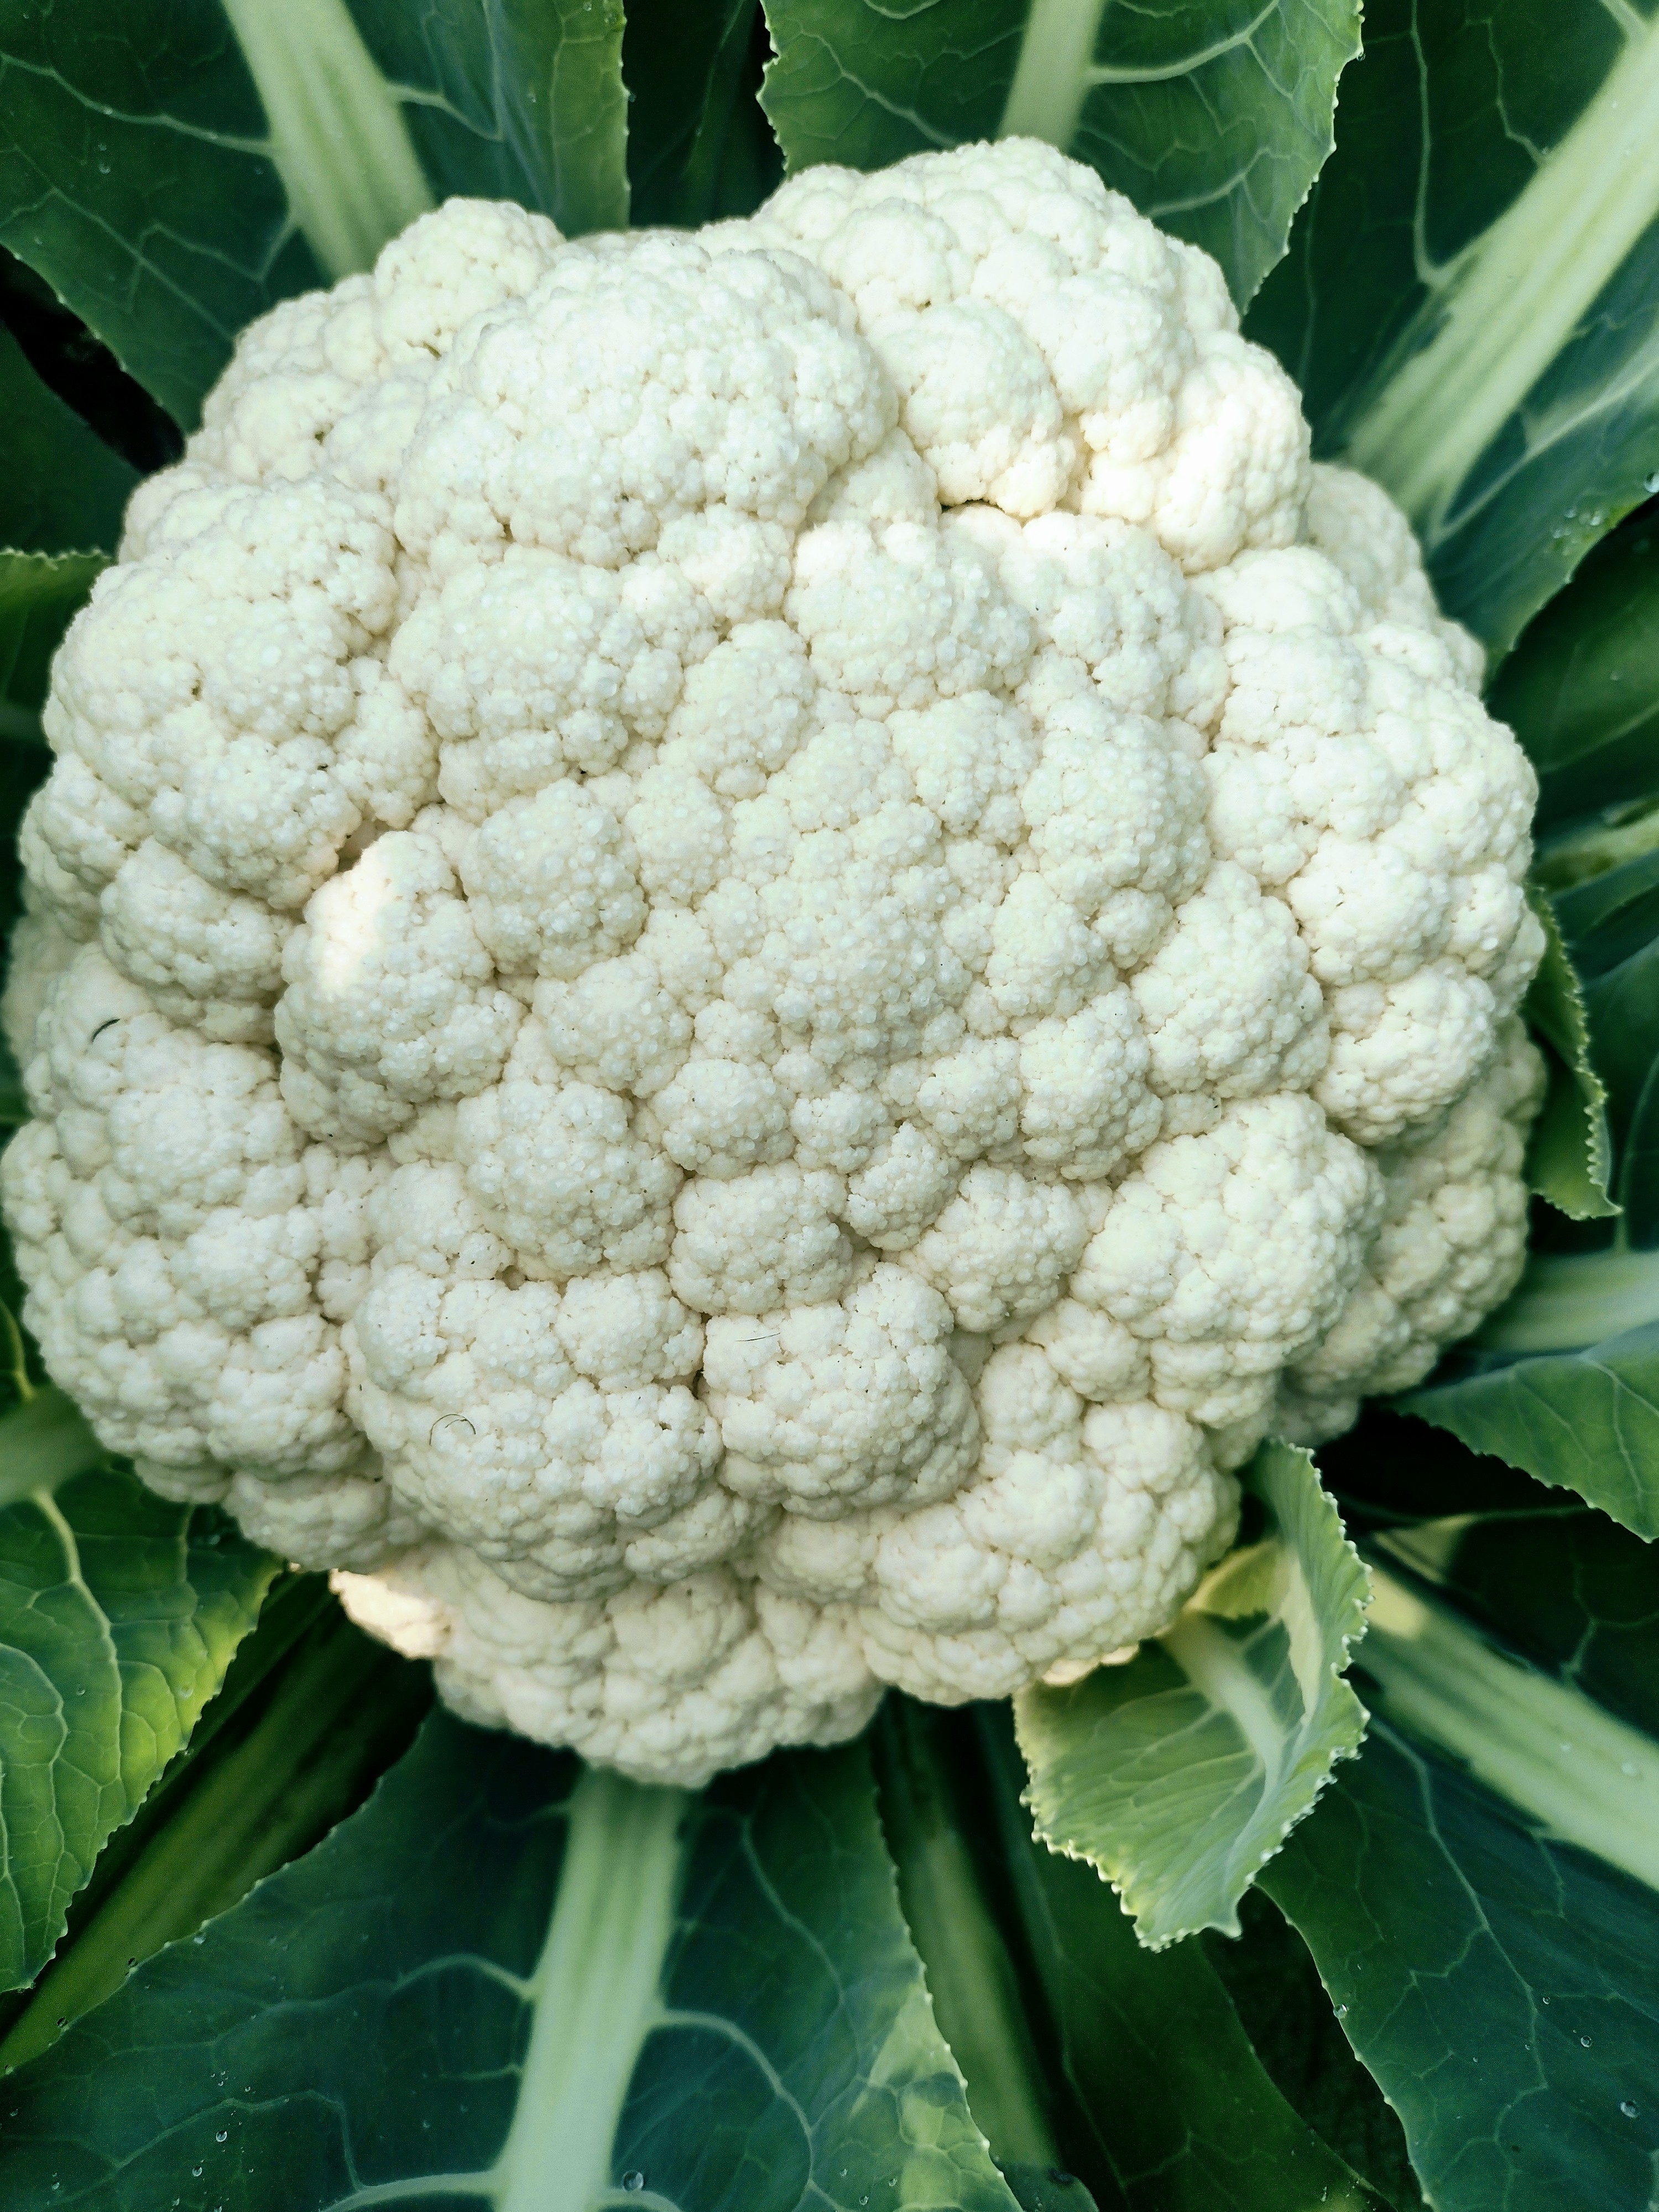
Label: No disease